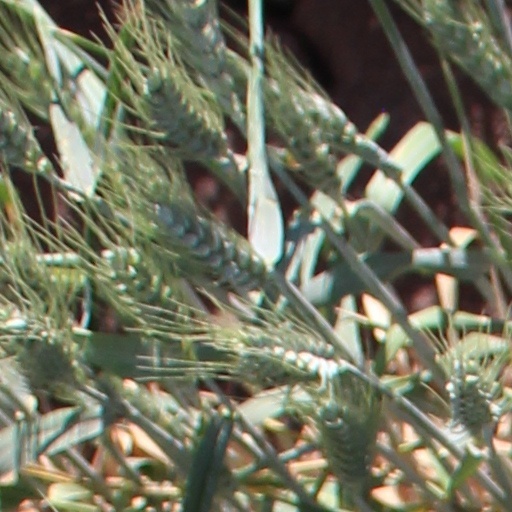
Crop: wheat